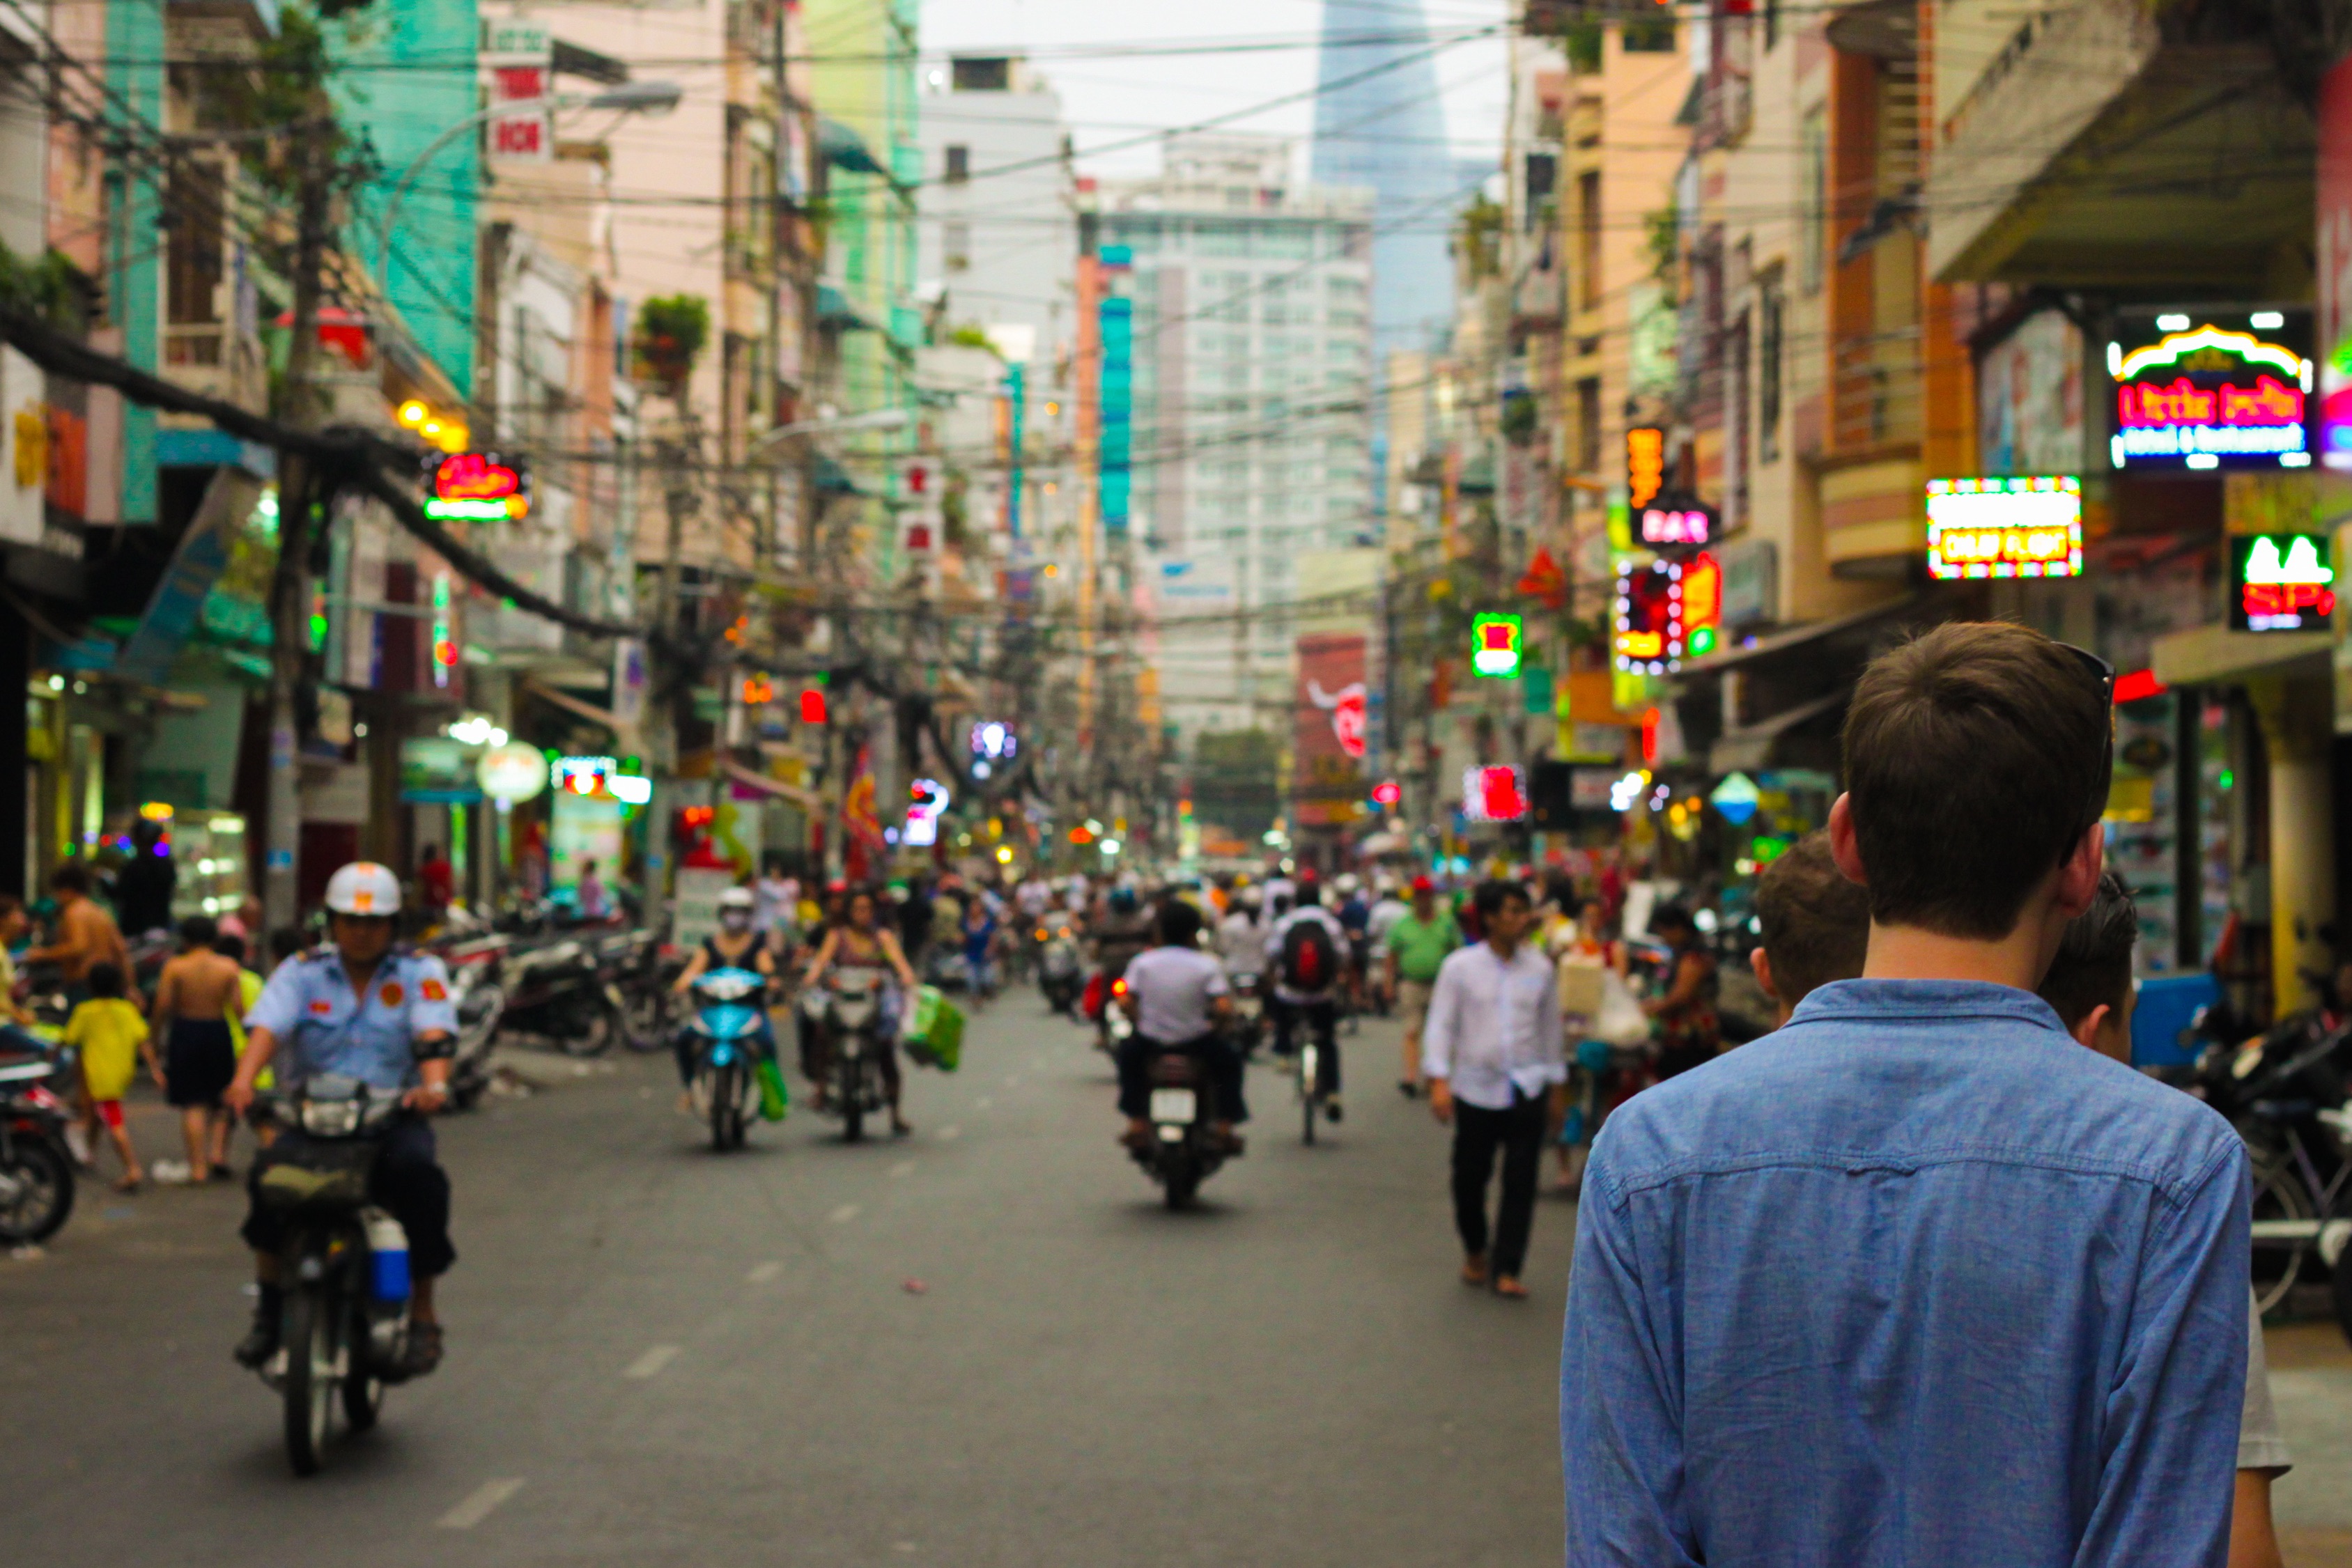
pedestrian, person, road, street, city, crowd, downtown, tourist, bazaar, market, motorbike, public space, festival, infrastructure, police, urban area, human settlement